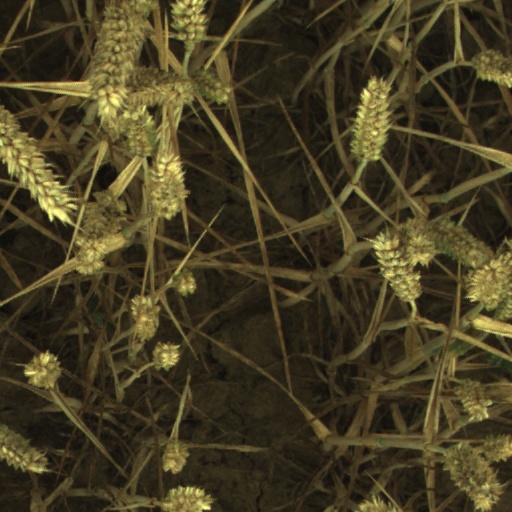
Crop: wheat